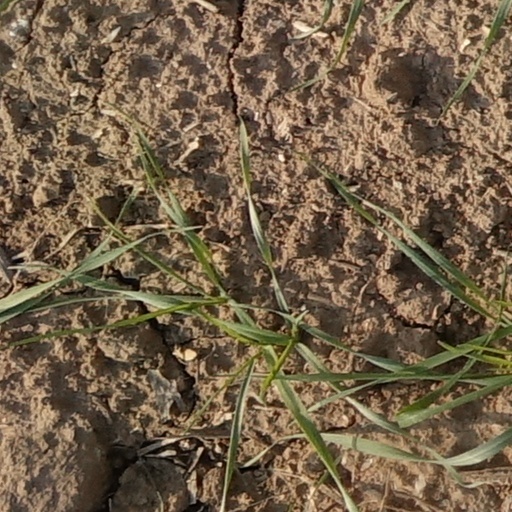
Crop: wheat